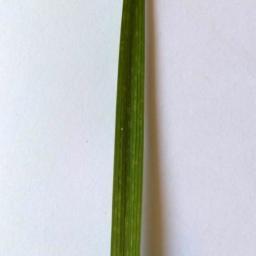
Label: Rice___Healthy